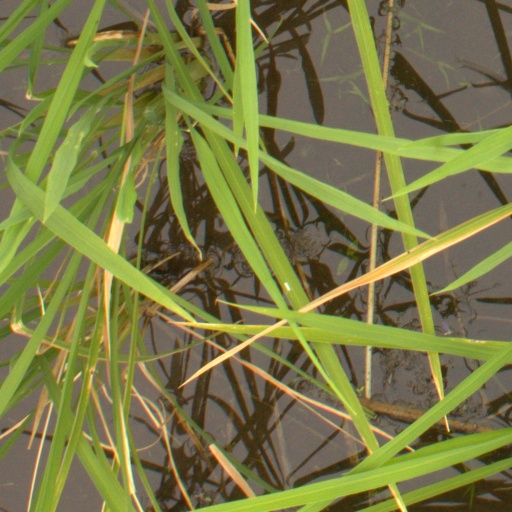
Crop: rice